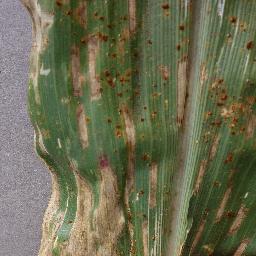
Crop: corn
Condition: (maize)_cercospora_spot_gray_spot